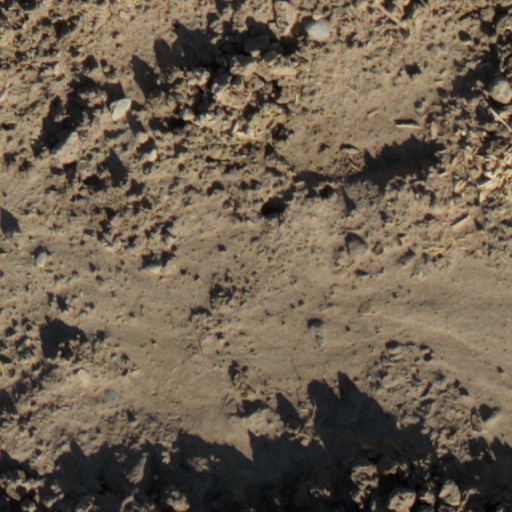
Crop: wheat